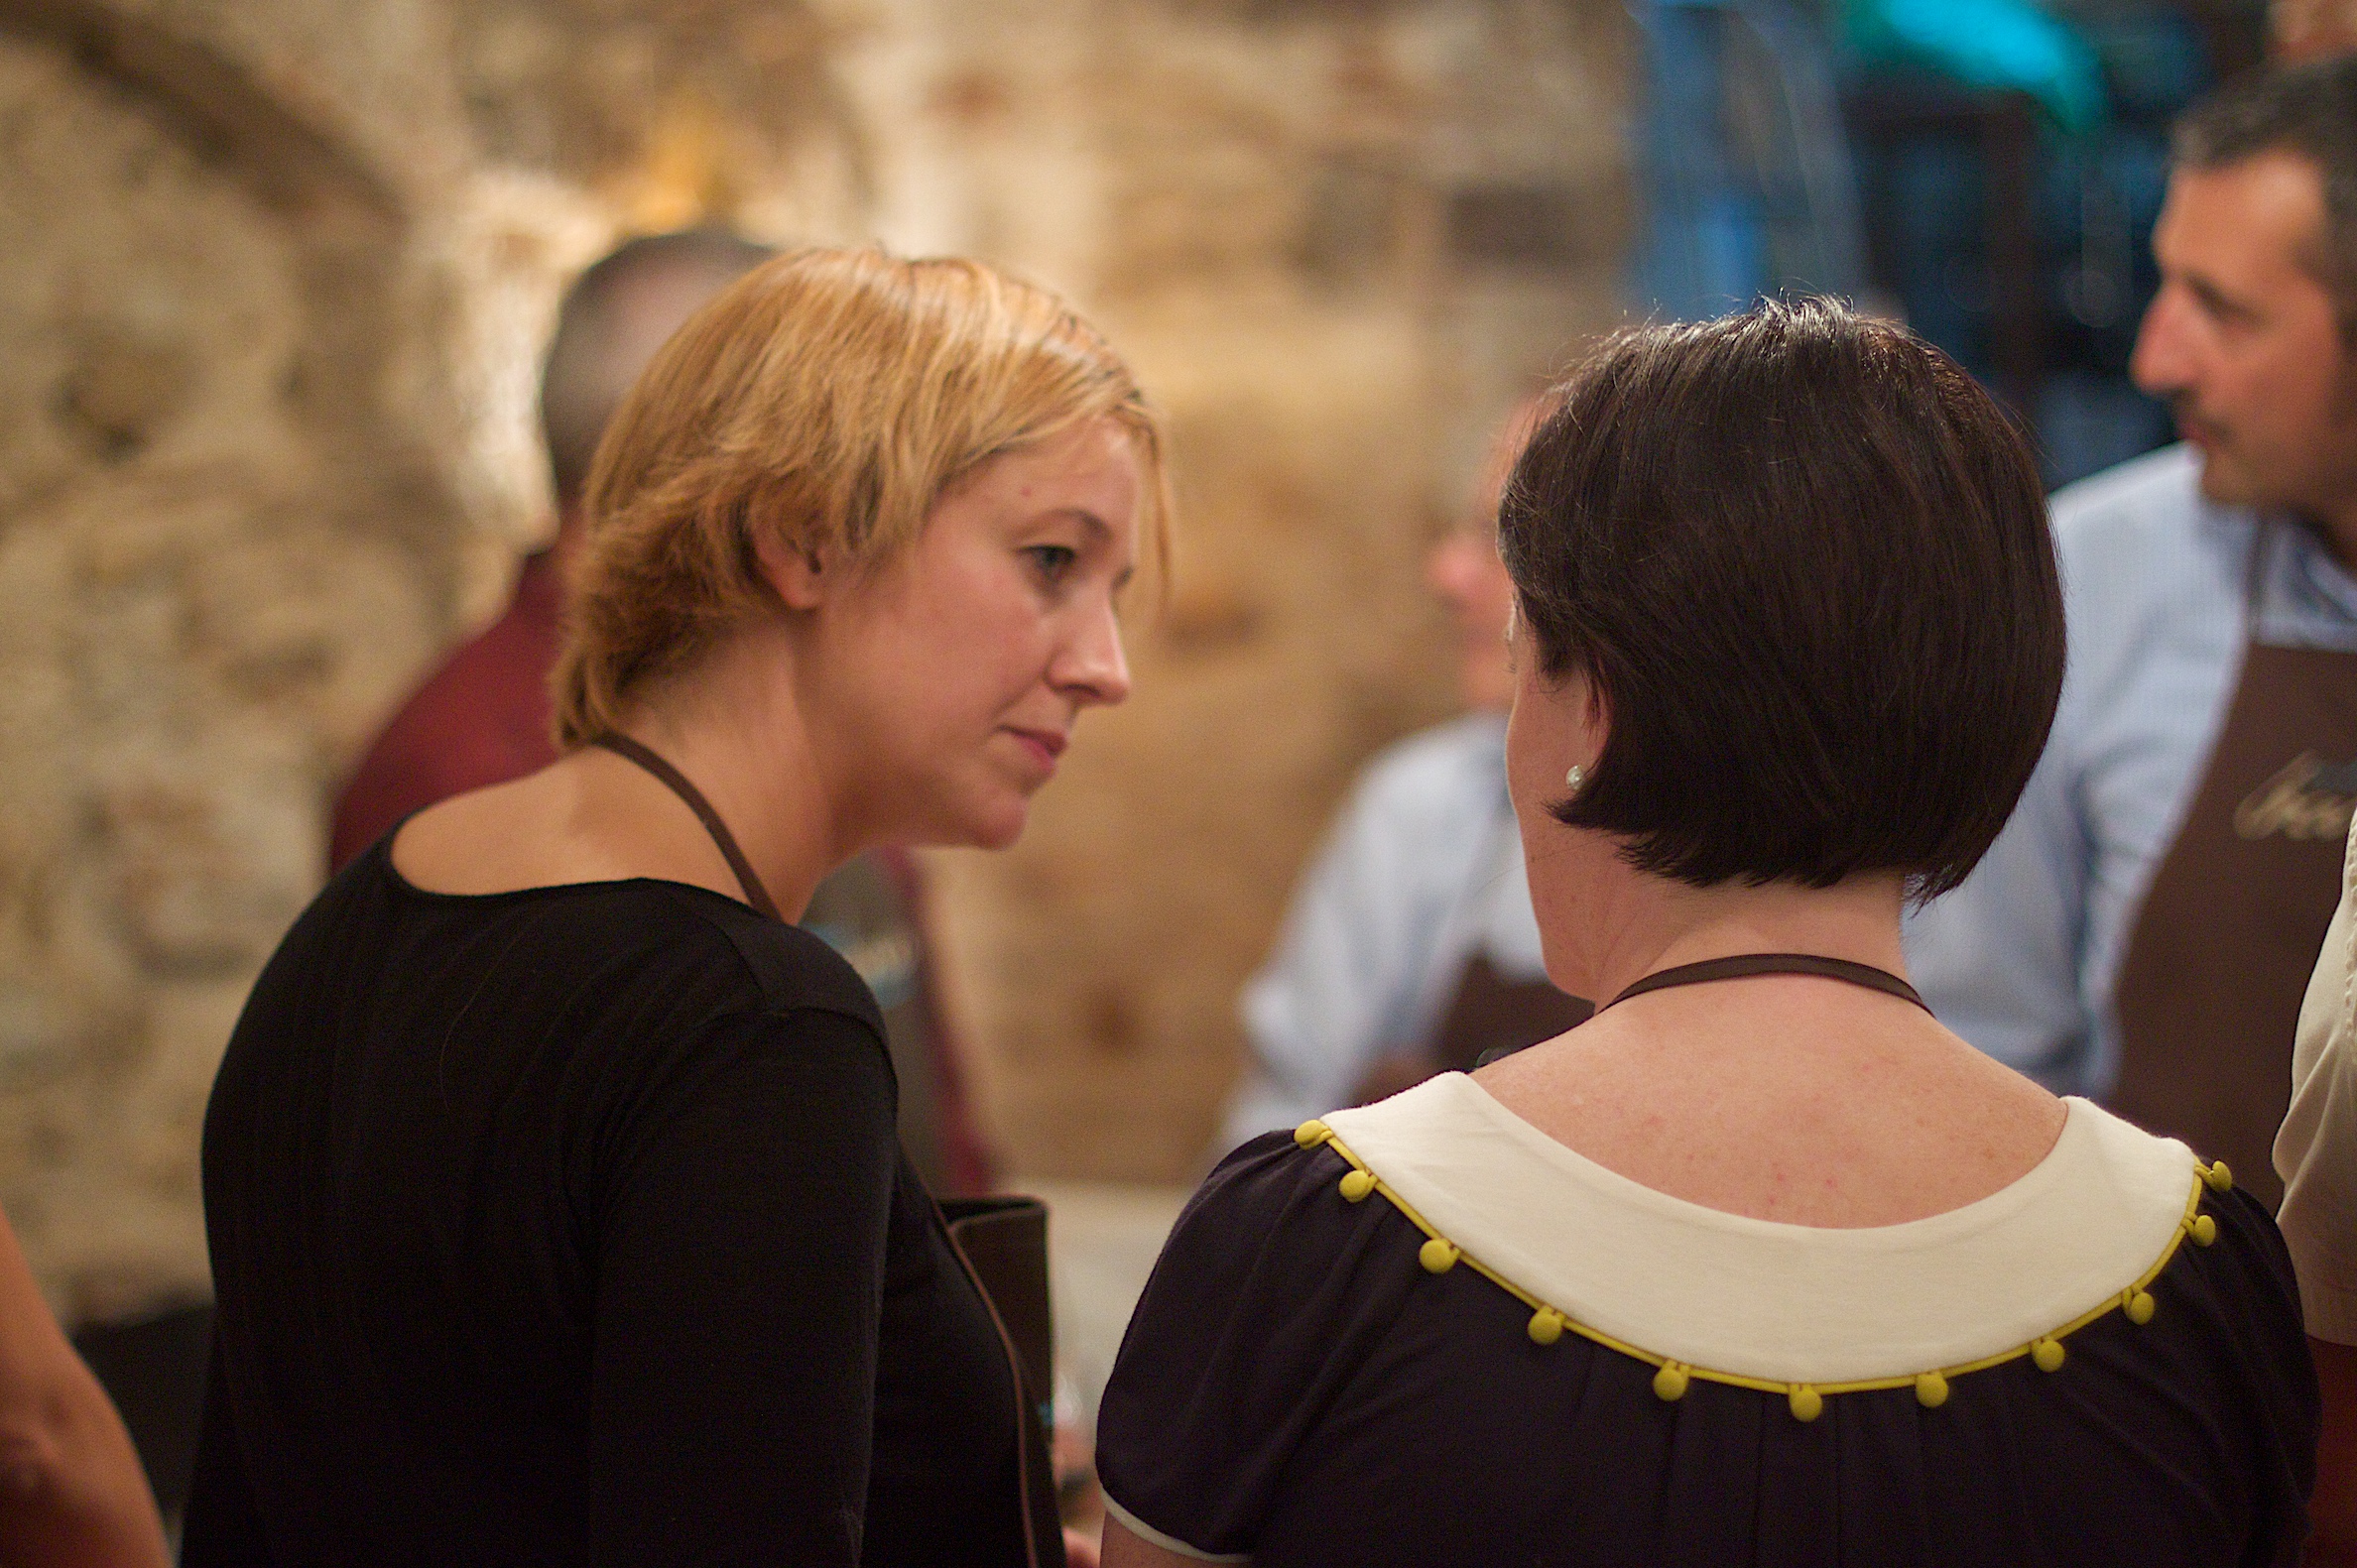
person, people, lady, barcelona, oet09, interaction